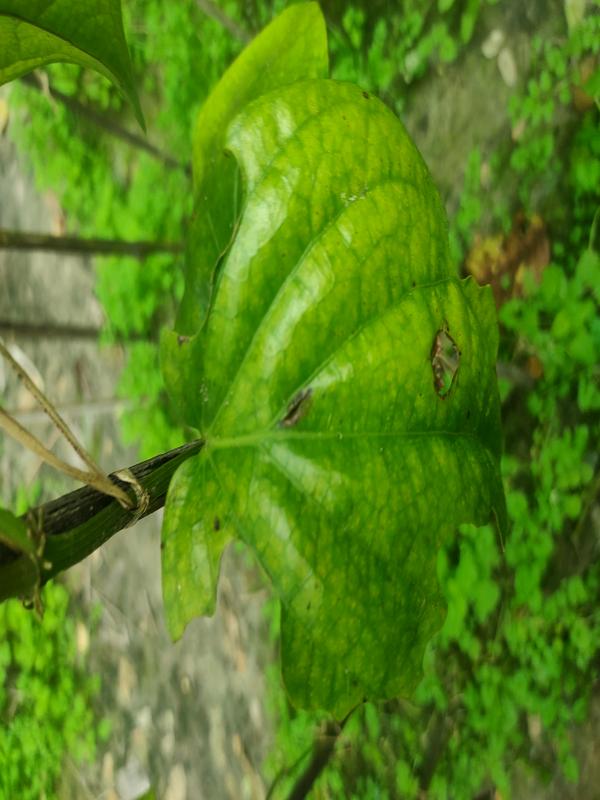
Label: Fungal_Brown_Spot_Disease